Taste of Chicago

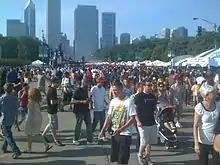
Large crowds at the Taste of Chicago in 2011

Arnie Morton, creator of the Taste, decided to line up Chicago restaurants to participate and persuaded then-Chicago mayor Jane Byrne and Commissioner of Cultural Affairs Lois Weisberg to block off Michigan Avenue for the first Taste of Chicago on July 4, 1980. Although organizers expected 100,000 people, a crowd of over 250,000 showed up, with food and soda sales grossing $300,000 at the festival's inception. The next year, the Taste of Chicago was moved to Grant Park and grew in size and scope, becoming a 10-day event with more food vendors and musical performers; it also became the world's largest food festival.